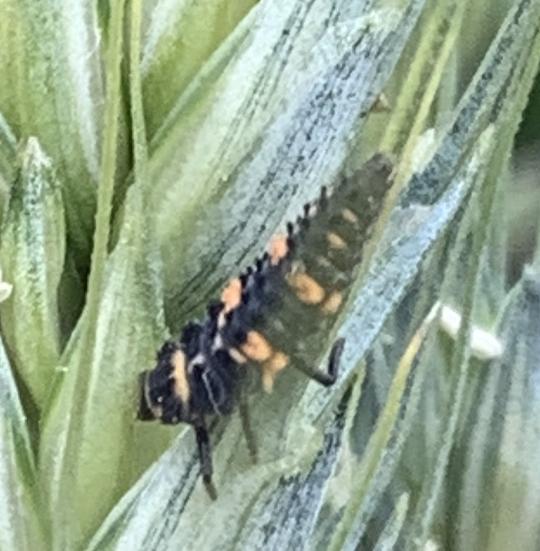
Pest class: predators